Zahid Maleque

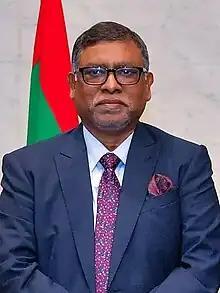
Maleque in 2021

Zahid Maleque (born 11 April 1959) is a Bangladesh Awami League politician and a former minister of health and family welfare. He is a former Jatiya Sangsad member representing the Manikganj-3 constituency during 2009–2024.